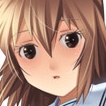
Portrait style: Anime Portrait